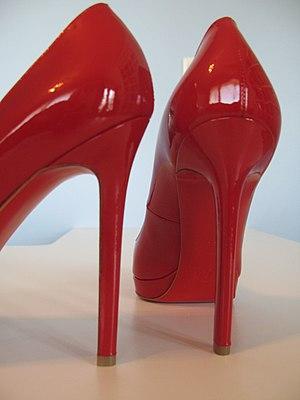
Chaussure Christian Louboutin, modèle Pigalle Plato 120mm, couleur ""coquelicot"" (détail)"
Le talon aiguille est une forme de talon mince et haut, à bout pointu, généralement attribué aux chaussures et aux bottes, habituellement portées par les femmes.